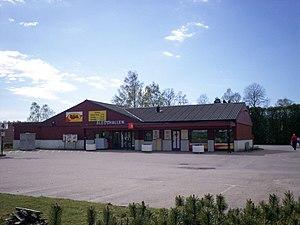
Åled est une localité de Suède située dans la commune de Halmstad du comté de Halland. Elle couvre une superficie de 2,02 km² et est traversée par le fleuve Nissan. En 2010, elle compte 1 634 habitants.